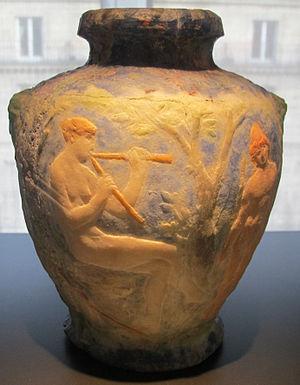
César Isidore Henry Cros, dit Henry Cros, né le 16 novembre 1840 à Narbonne et mort le 31 janvier 1907 à Sèvres, est un sculpteur, peintre, céramiste et maître verrier français.